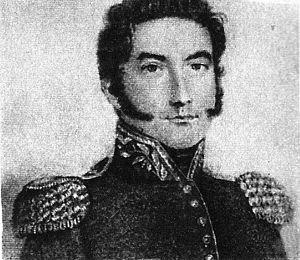
La bataille de la Tablada est une bataille militaire ayant fait rage pendant les guerres civiles argentines entre unitaires et fédéralistes lors du XIXᵉ siècle. Elle a eu lieu dans les environs de la ville de Cordoue, où se trouve actuellement le quartier Colline des Roses, les 22 et 23 juin 1829. La victoire est revenue à l'armée unitaire, permettant à son chef Joseph Paz de consolider sa situation politique et militaire dans la province.
Tout au long d’une grande partie du XIXᵉ siècle, l’Argentine fut le théâtre d’une série de guerres civiles, à l’issue desquelles fut finalement établie la forme de gouvernement qui régit ce pays encore aujourd’hui.
Gregorio Aráoz de Lamadrid ou La Madrid était un militaire et homme politique argentin. Il s’illustra d’abord dans la guerre d’indépendance de l’Argentine, puis surtout dans la guerre civile consécutive, choisissant le camp des unitaires, dont il figura comme l’un des dirigeants. Il fut gouverneur de la province de Tucumán, et passagèrement de celles de Mendoza et de Córdoba. Éternel batailleur, réputé vaillant jusqu’à l’intrépidité, il ne cessa de relancer le conflit intérieur, du reste plus souvent pour en sortir vaincu que vainqueur.